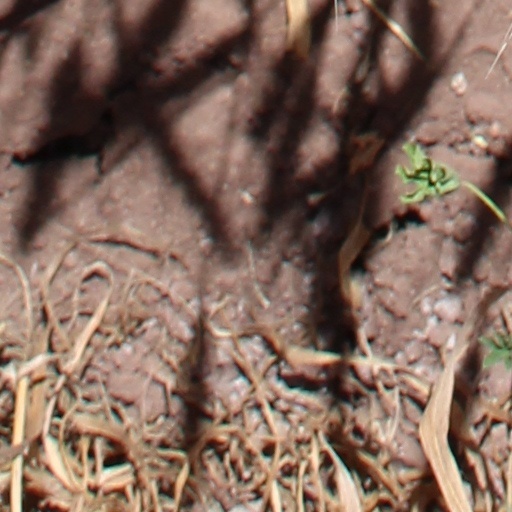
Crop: wheat